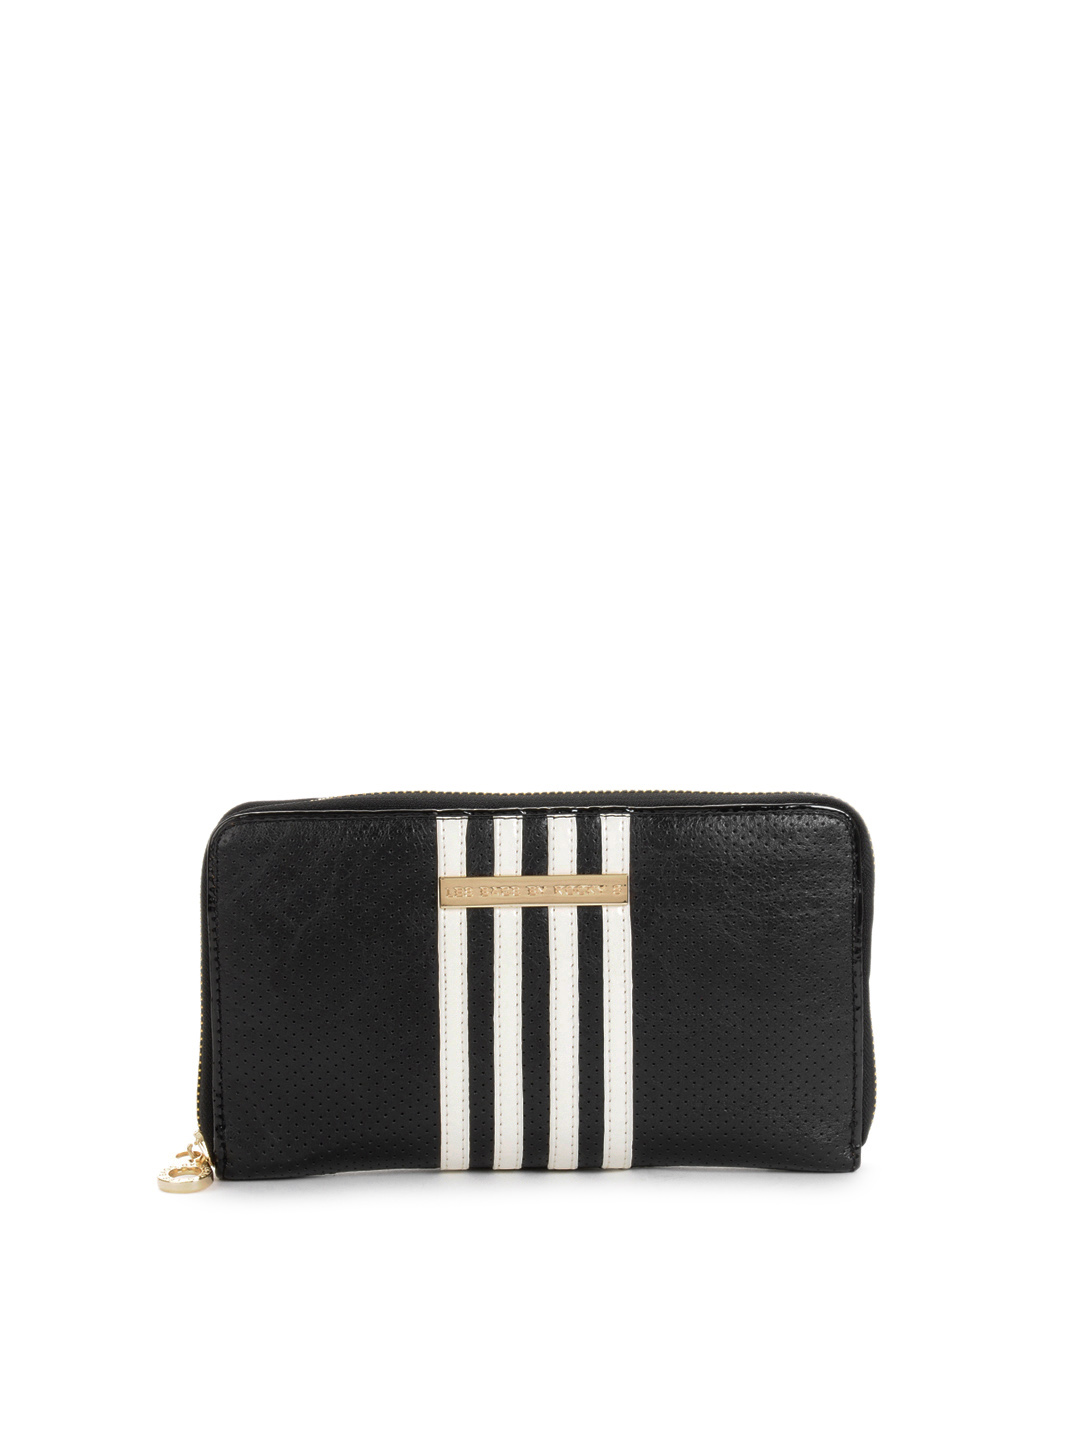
Rocky S Women Black Wallet
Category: Accessories / Wallets / Wallets
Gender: Women
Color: Black
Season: Fall 2012
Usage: Casual